Anderson School of Management (University of New Mexico)

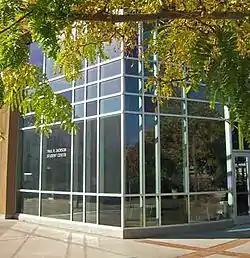
Paul R. Jackson Student Center at Anderson

Several student organizations are active at Anderson, including the Alpha Kappa Psi business fraternity (Beta Tau chapter), the American Indian Business Association (AIBA), DECA, the Association of Graduate Business Students (AGBS), the Association of Latino Professionals in Finance and Accounting (ALPFA), the Beta Alpha Psi business honor society, Delta Sigma Pi (Gamma Iota chapter), the Finance Management Association (FMA), the Graduate and Professional Association (GPSA), the Hispanic Business Student Association (HBSA), the Institute of Management Accountants (IMA), Net Impact, the Society for Human Resource Management (SHRM), and the Student Contracts Management Association.